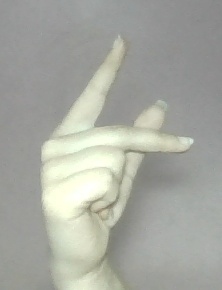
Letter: dha